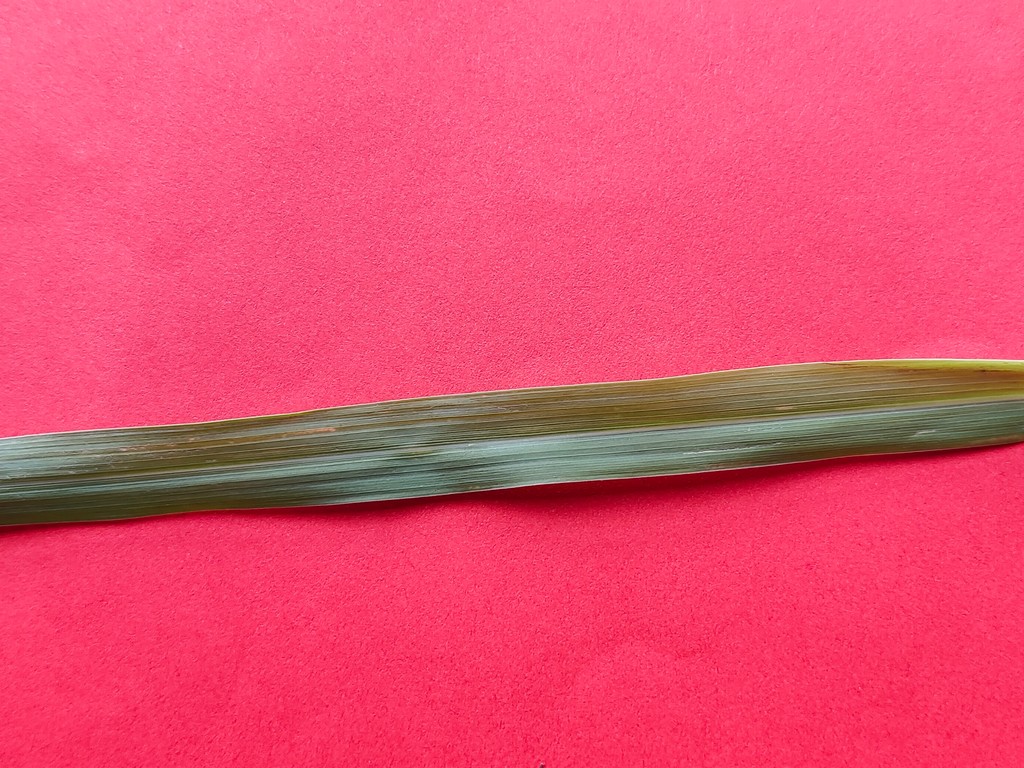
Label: Healthy